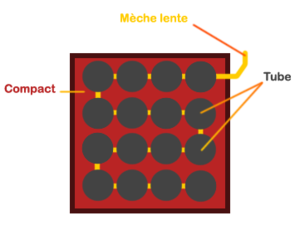
La pyrotechnie est la science de la combustion des matériaux et de ses effets.